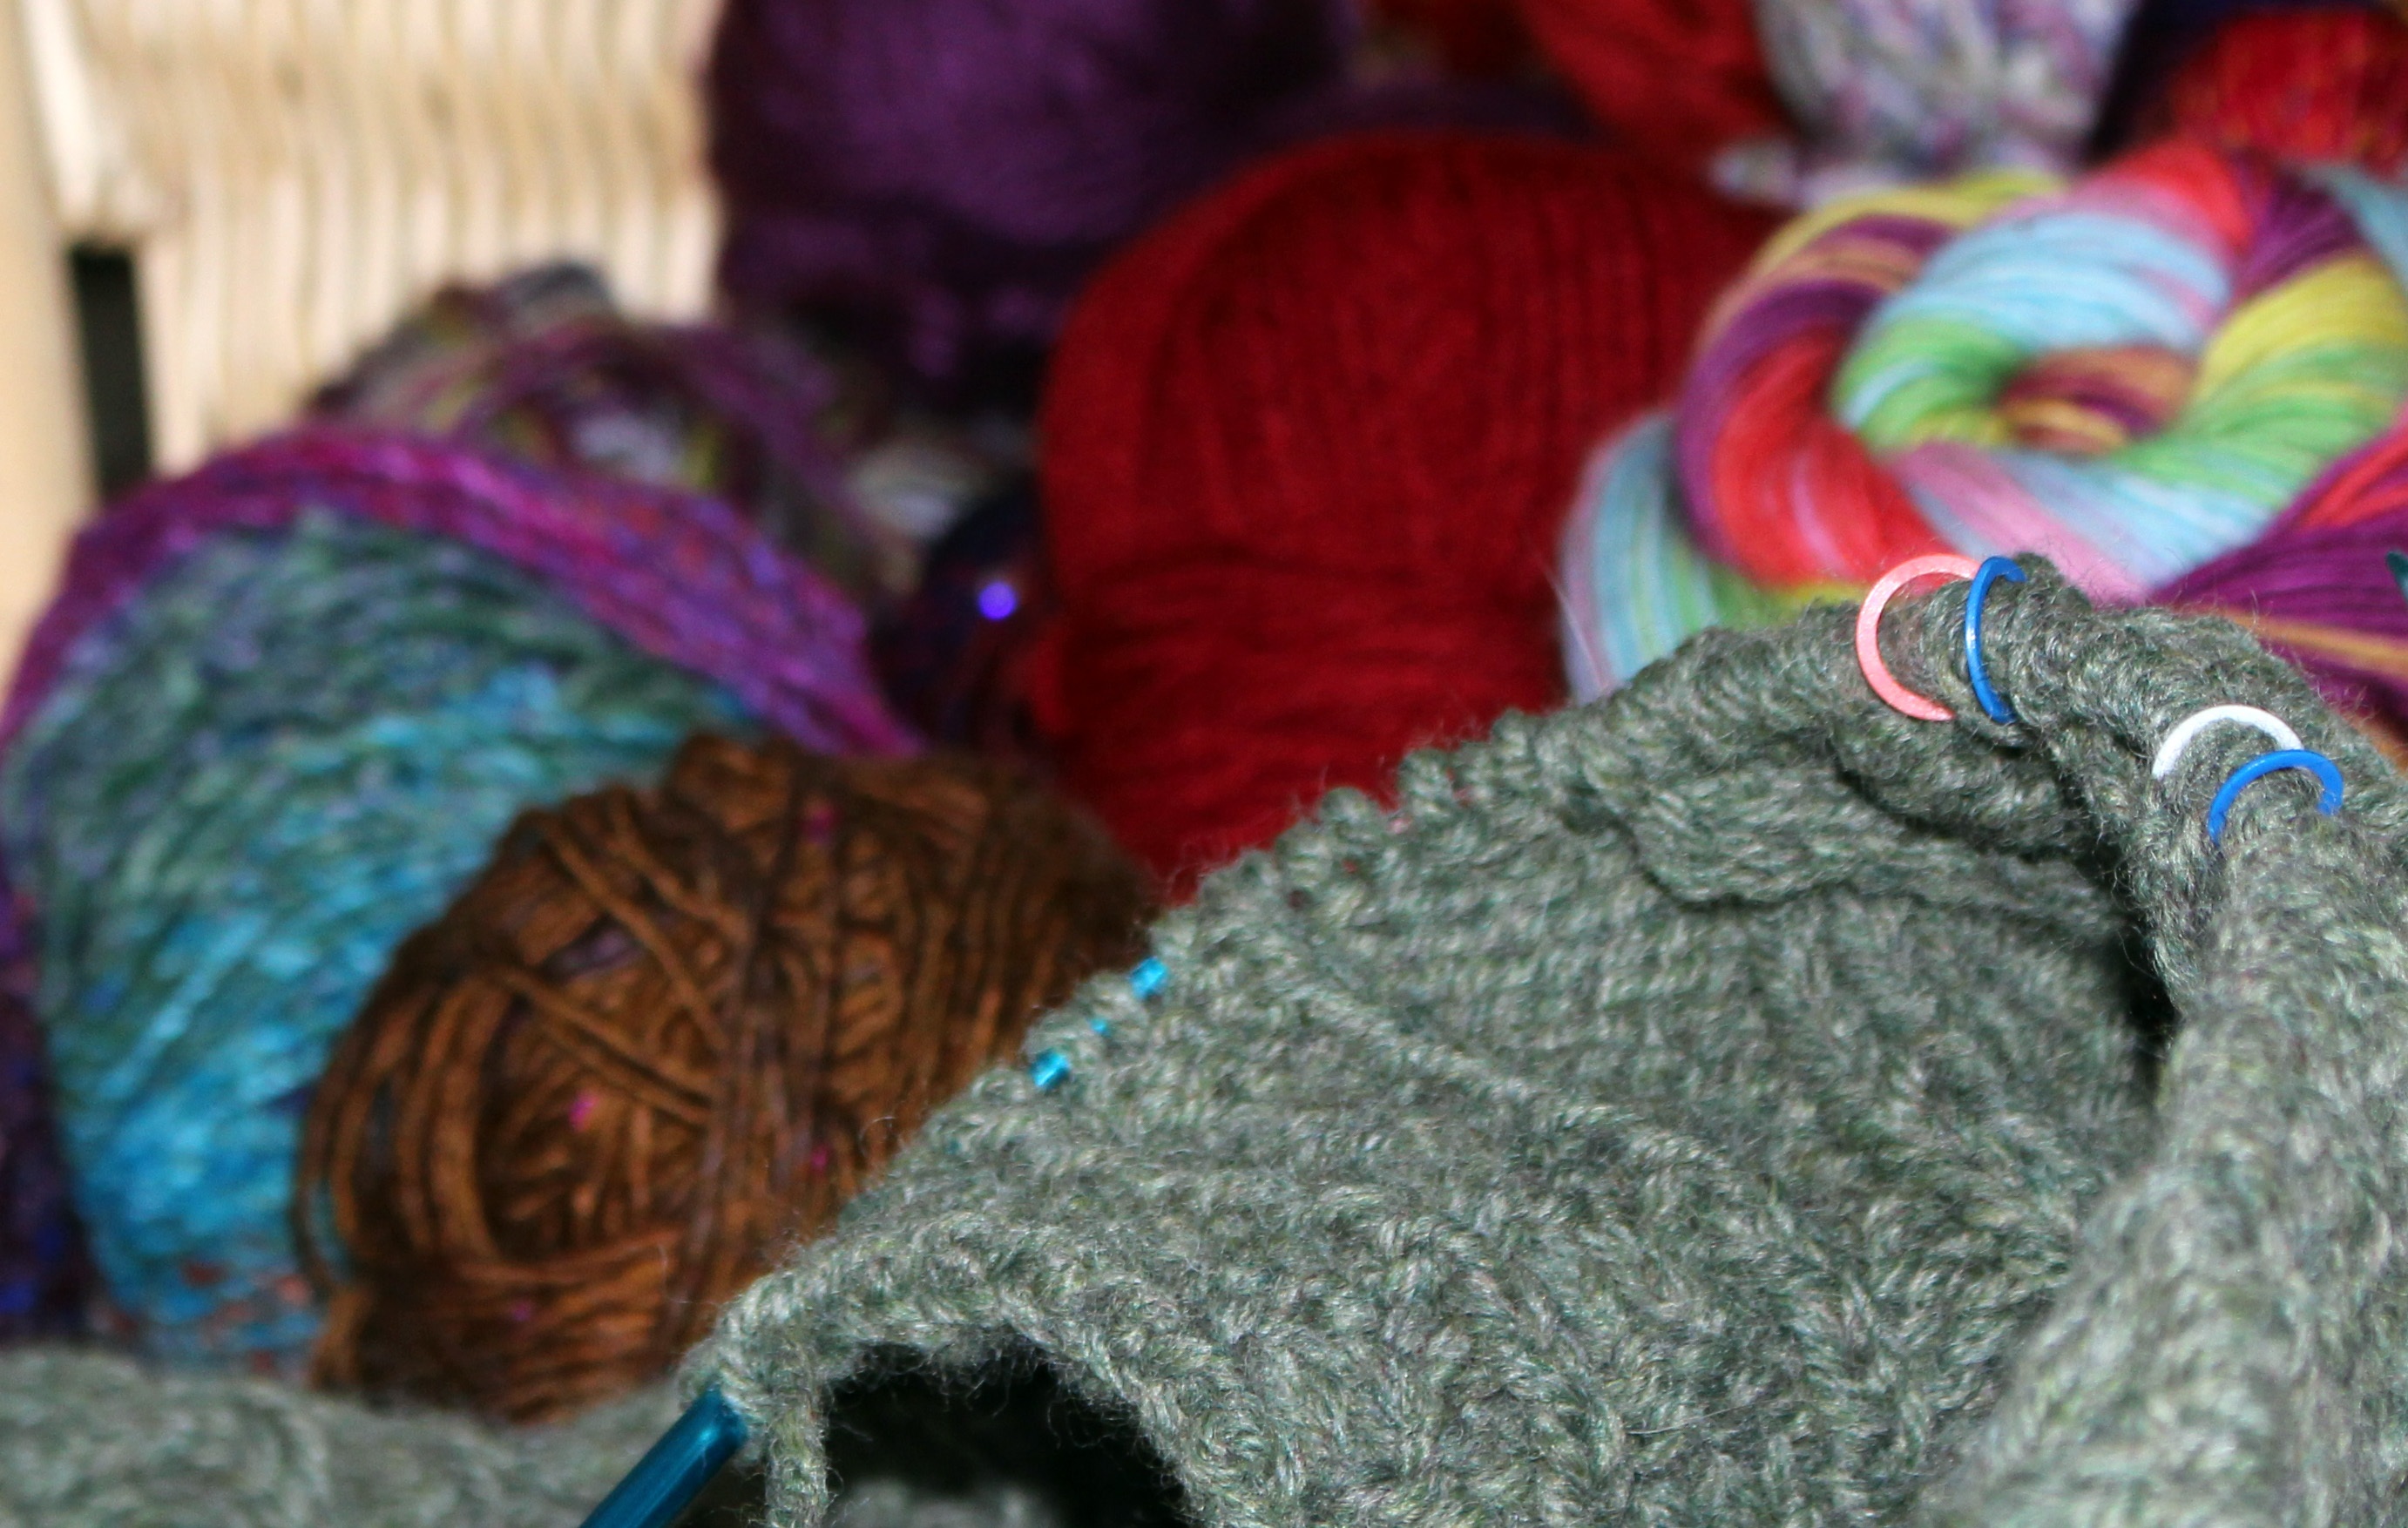
warm, cable, pattern, natural, autumn, knit, yarn, wool, material, sweater, comfy, snug, thread, alpaca, crochet, knitting, markers, textile, art, traditional, irish, aran, aran knitting